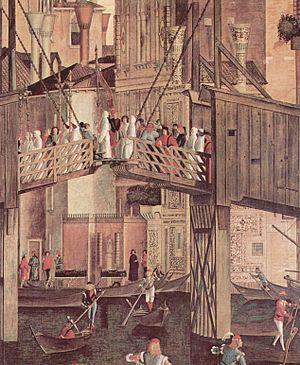
Le Miracle de la relique de la Croix au pont du Rialto, aussi appelé La Guérison du fou, est un des tableaux les plus connus du peintre italien Vittore Carpaccio. Il est réalisé à l'huile sur toile en 1494 et se trouve dans les Gallerie dell'Accademia de Venise.